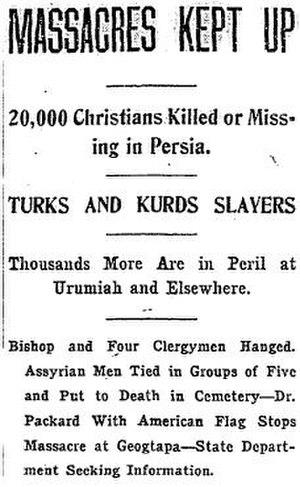
Le génocide assyrien ou araméen / chaldéen / syriaque est le meurtre en masse de la population « assyrienne » de l'Empire ottoman lors de la Première Guerre mondiale. La population assyrienne du Nord de la Mésopotamie a été déplacée de force et massacrée par les forces ottomanes entre 1914 et 1920.